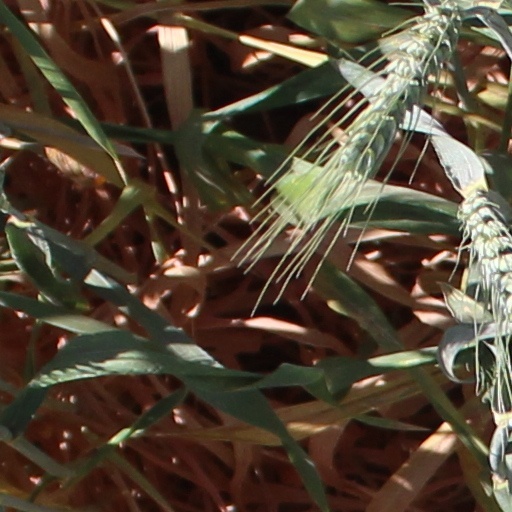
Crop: wheat